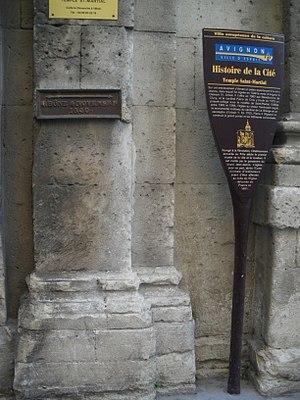
Niveau de l'inondation du Rhône à Avignon, le 4 novembre 1840, sur la facade du Temple Saint Martial, France
Cette page concerne l'année 1840 du calendrier grégorien.